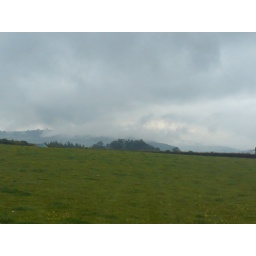
The field at Tirmynach, under mist and low cloud